Louis Vitale

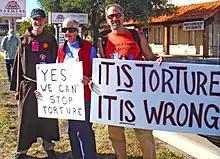

Louis Vitale died in Oakland, California, on September 6, 2023, at the age of 91.